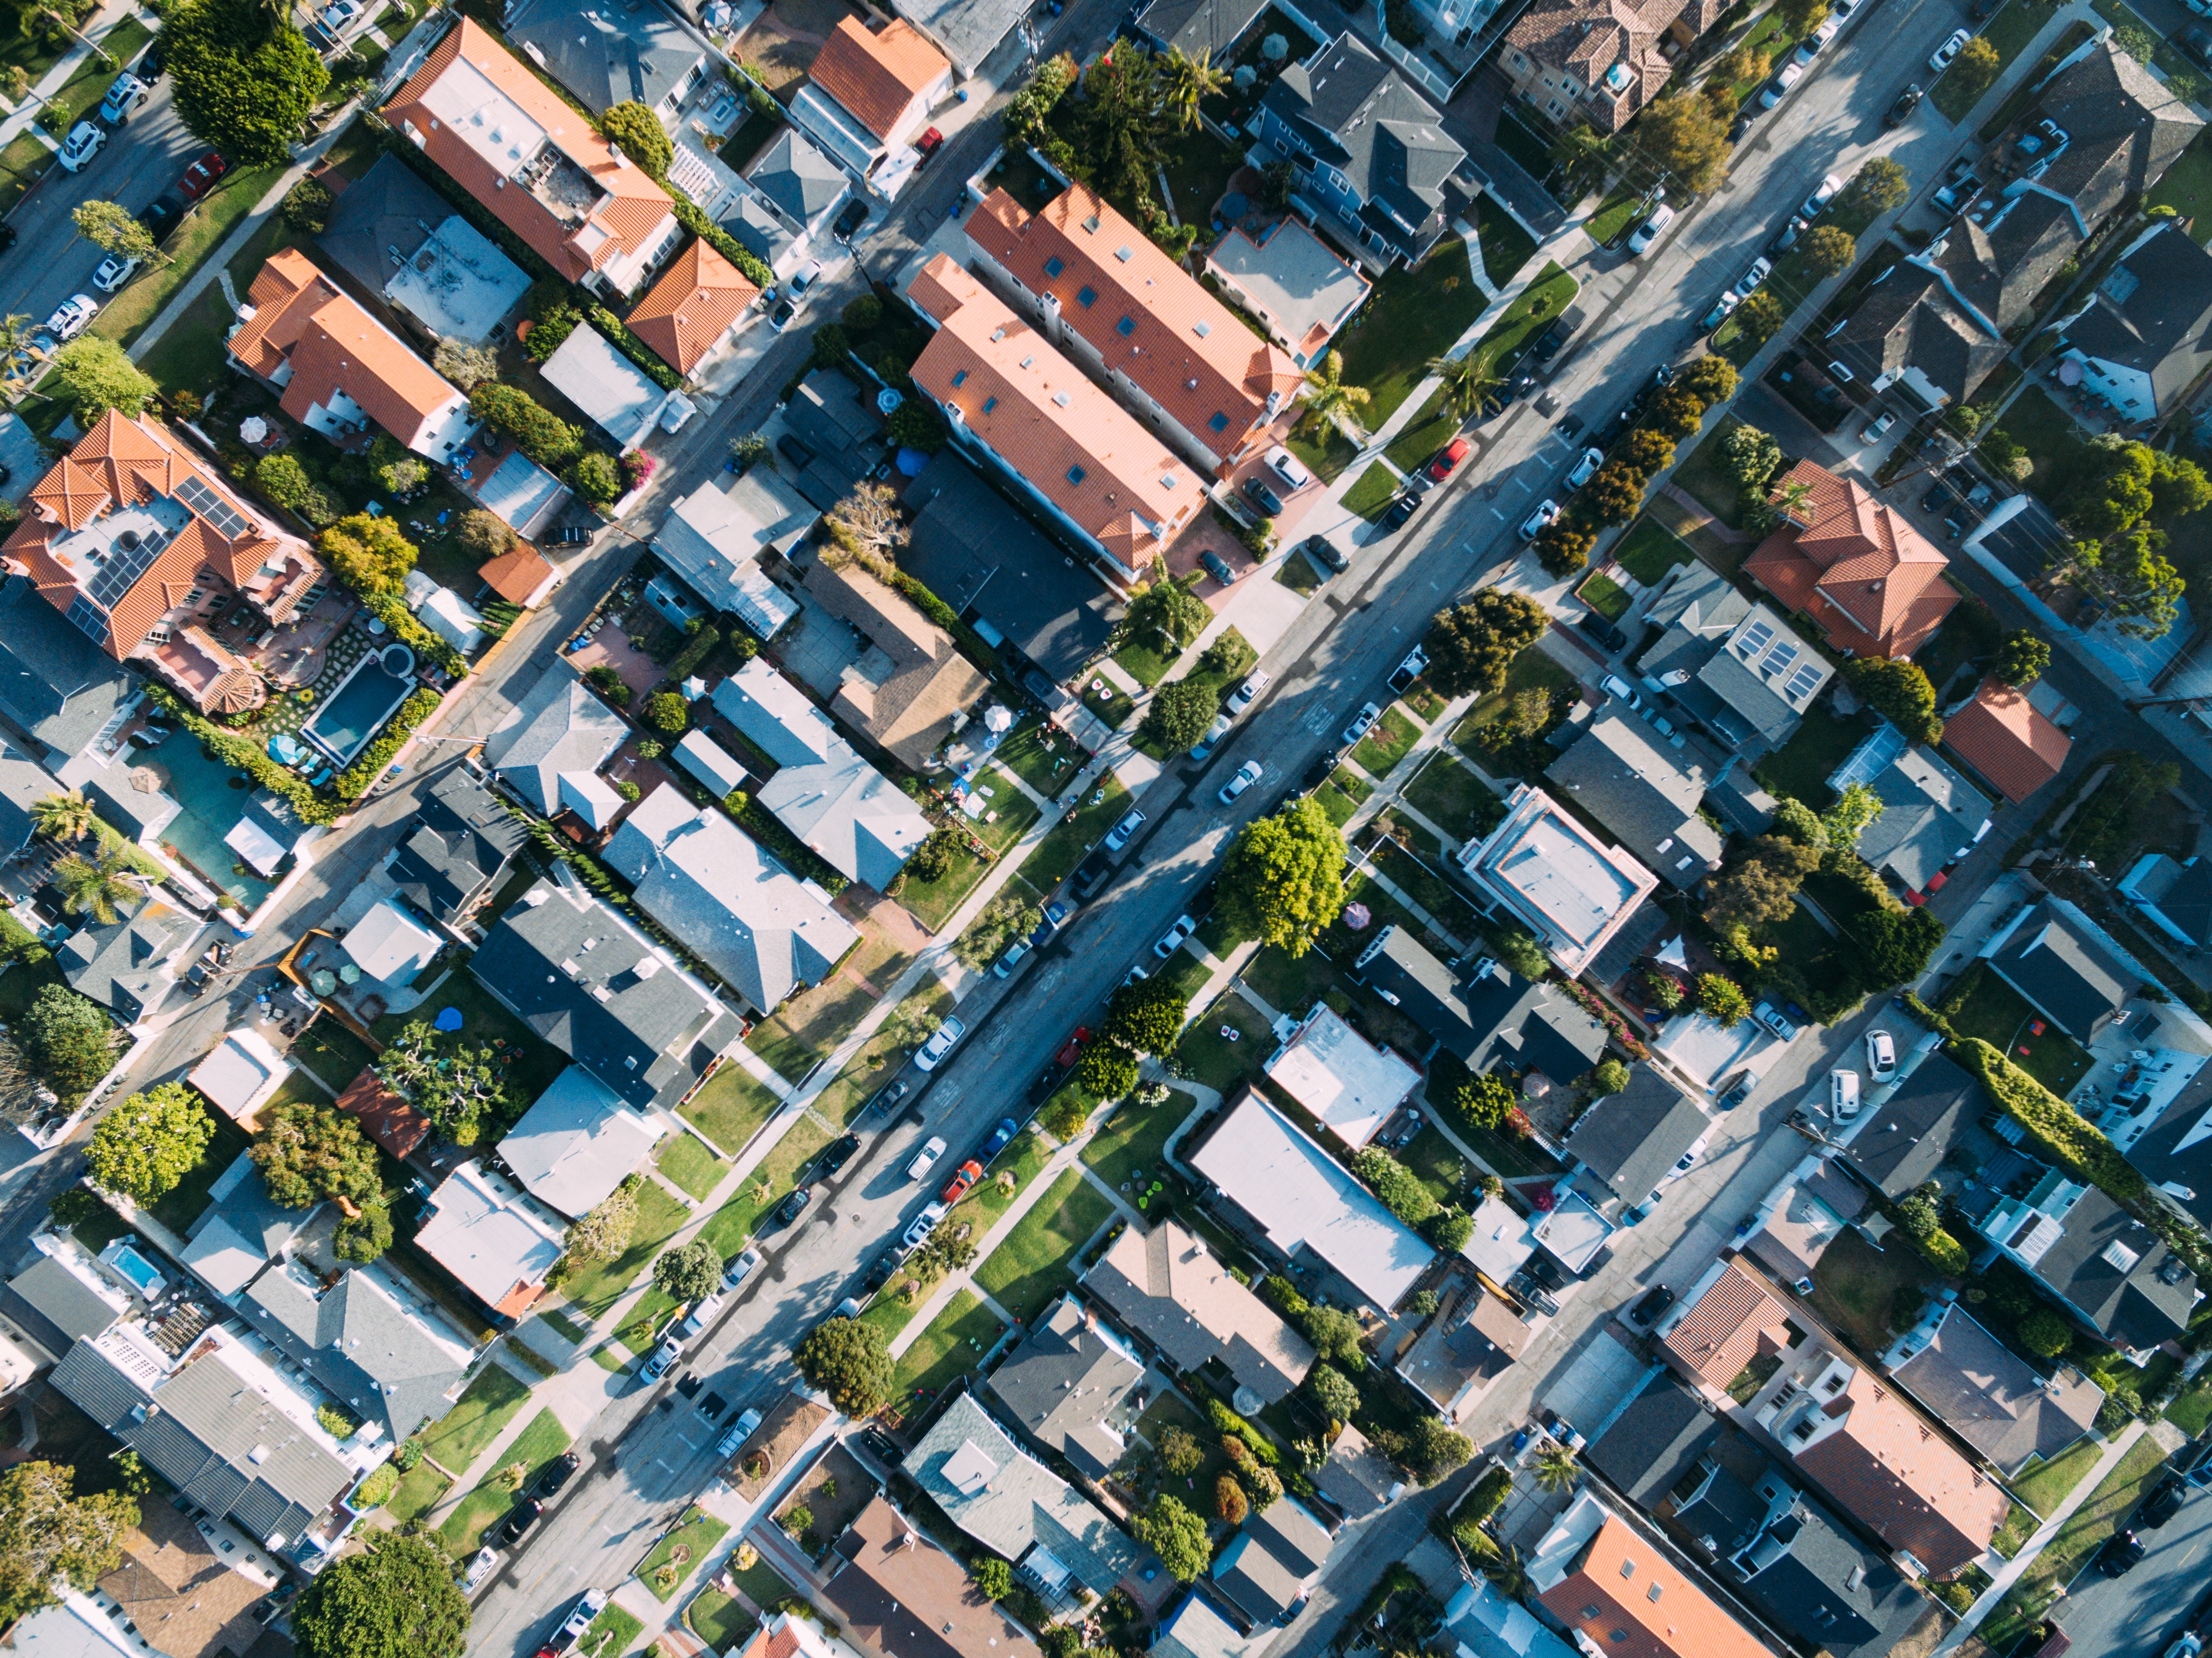
tree, house, building, city, cityscape, suburb, tower block, metropolis, condominium, neighbourhood, real estate, bird's eye view, aerial photography, urban area, urban design, residential area, metropolitan area, mixed use